Cyrus Thomas

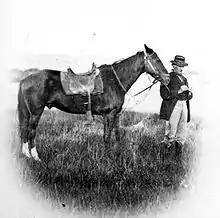
Cyrus Thomas - During 1870 Hayden survey

Thomas was born in Kingsport, Tennessee, on July 27, 1825, and was of German and Irish descent. He was educated in village schools in the Kingsport area and an academy student at Jonesboro, Tennessee, as well as being self-educated. His mother hoped he would join the medical field, so he studied anatomy and physiology, but he was uninterested in medicine and took to the study of law. He was admitted to the Illinois bar in 1851 and practiced in Murphysboro. Between his study of medicine and law his father-in-law, Dr. John Logan, appointed him to a county seat to "take charge of some business".